Operation Iskra

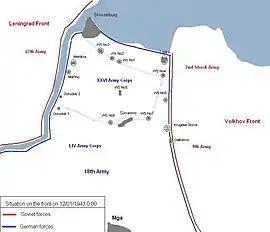
Situation on front on 11 January

With the combined efforts of the Volkhov and Leningrad Fronts, defeat the enemy in the area of Lipka, Gaitolovo, Dubrovka, Shlisselburg, and thus penetrate the Leningrad blockade. Finish the operation by the end of January 1943.